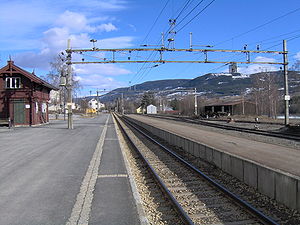
Vinstra Station
Vinstra Station er en jernbanestation på Dovrebanen, der ligger ved byområdet Vinstra i Nord-Fron kommune i Norge. Stationen består af nogle få spor, to perroner og en stationsbygning samt et par andre bygninger i rødmalet træ. Stationsbygningen, der er opført efter tegninger af Paul Due, rummer turistinformation og ventesal. Desuden er der en busterminal i tilknytning til stationen.